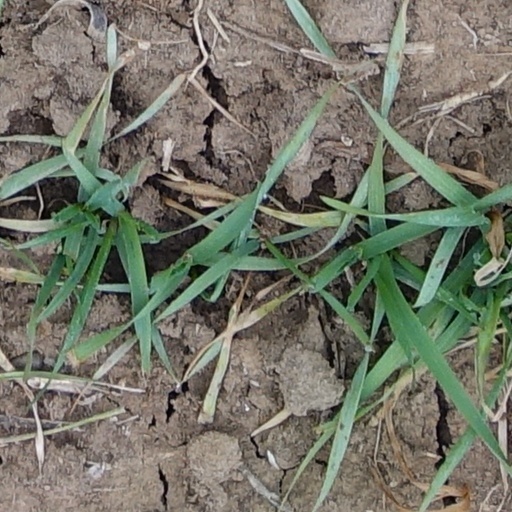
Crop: wheat